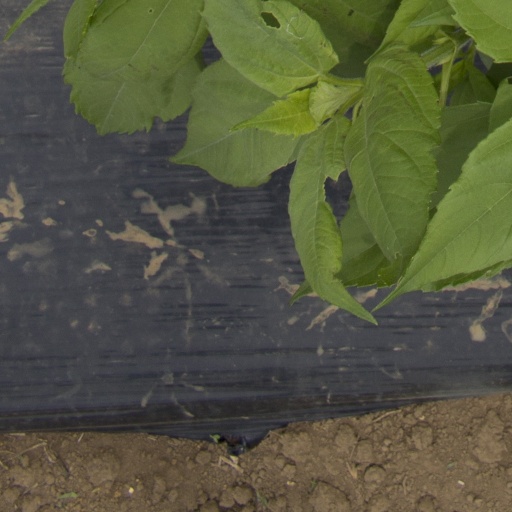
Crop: Jerusalem artichoke